Philadelphia Parks & Recreation

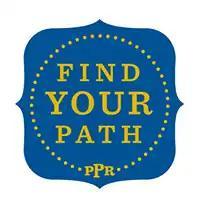
The logo of Philadelphia Parks & Recreation

Philadelphia Parks & Recreation (PPR) is the municipal department responsible for managing parks, recreation centers, playgrounds, trails, community gardens, and historic properties in Philadelphia, Pennsylvania. Its inventory includes more than 150 parks and 170 recreation centers and playgrounds. It became the successor to the Fairmount Park Commission and the City of Philadelphia Department of Recreation in 2010.